Simonas Daukantas

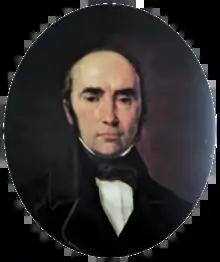
Portrait of Daukantas (oil on canvas)

Simonas Daukantas (28 October 1793 – 6 December 1864) was a Lithuanian/Samogitian historian, writer, and ethnographer. One of the pioneers of the Lithuanian National Revival, he is credited as the author of the first book on the history of Lithuania written in the Lithuanian language. Only a few of his works were published during his lifetime and he died in obscurity. However, his works were rediscovered during the later stages of the National Revival. His views reflected the three major trends of the 19th century: romanticism, nationalism, and liberalism.